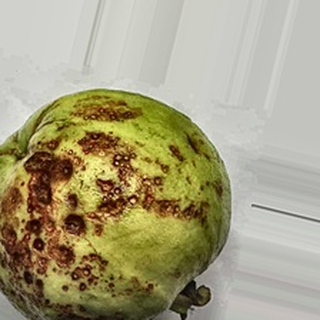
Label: guava_anthracnose